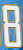
Number: 8